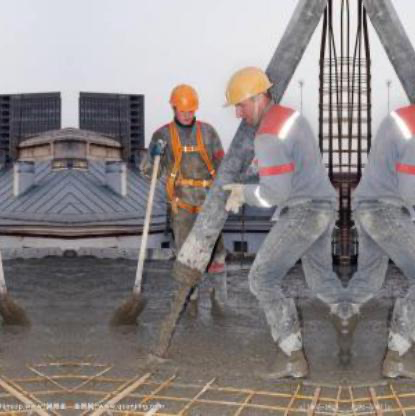
Objects in the image:
label: helmet
label: helmet